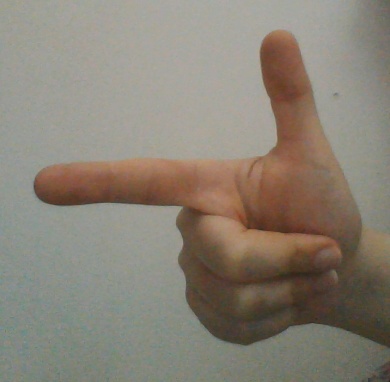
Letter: yaa